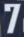
Number: 7